Frederic Weatherly

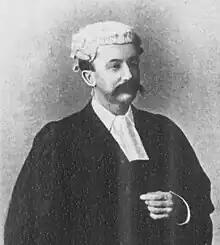
Weatherly in 1895

Frederic Edward Weatherly, KC (4 October 1848 – 7 September 1929) was an English lawyer, author, lyricist and broadcaster. He was christened and brought up using the name Frederick Edward Weatherly, and appears to have adopted the spelling 'Frederic' later in life. He is estimated to have written the lyrics to at least 3,000 popular songs, among the best-known of which are the sentimental ballad "Danny Boy" set to the tune "Londonderry Air", the religious "The Holy City", and the wartime song "Roses of Picardy".